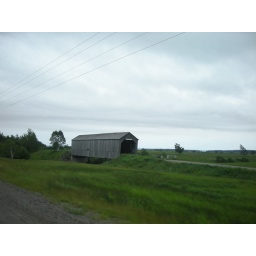
covered bridge by the road